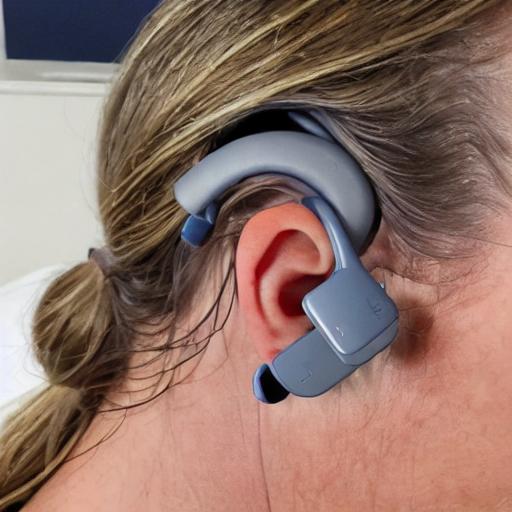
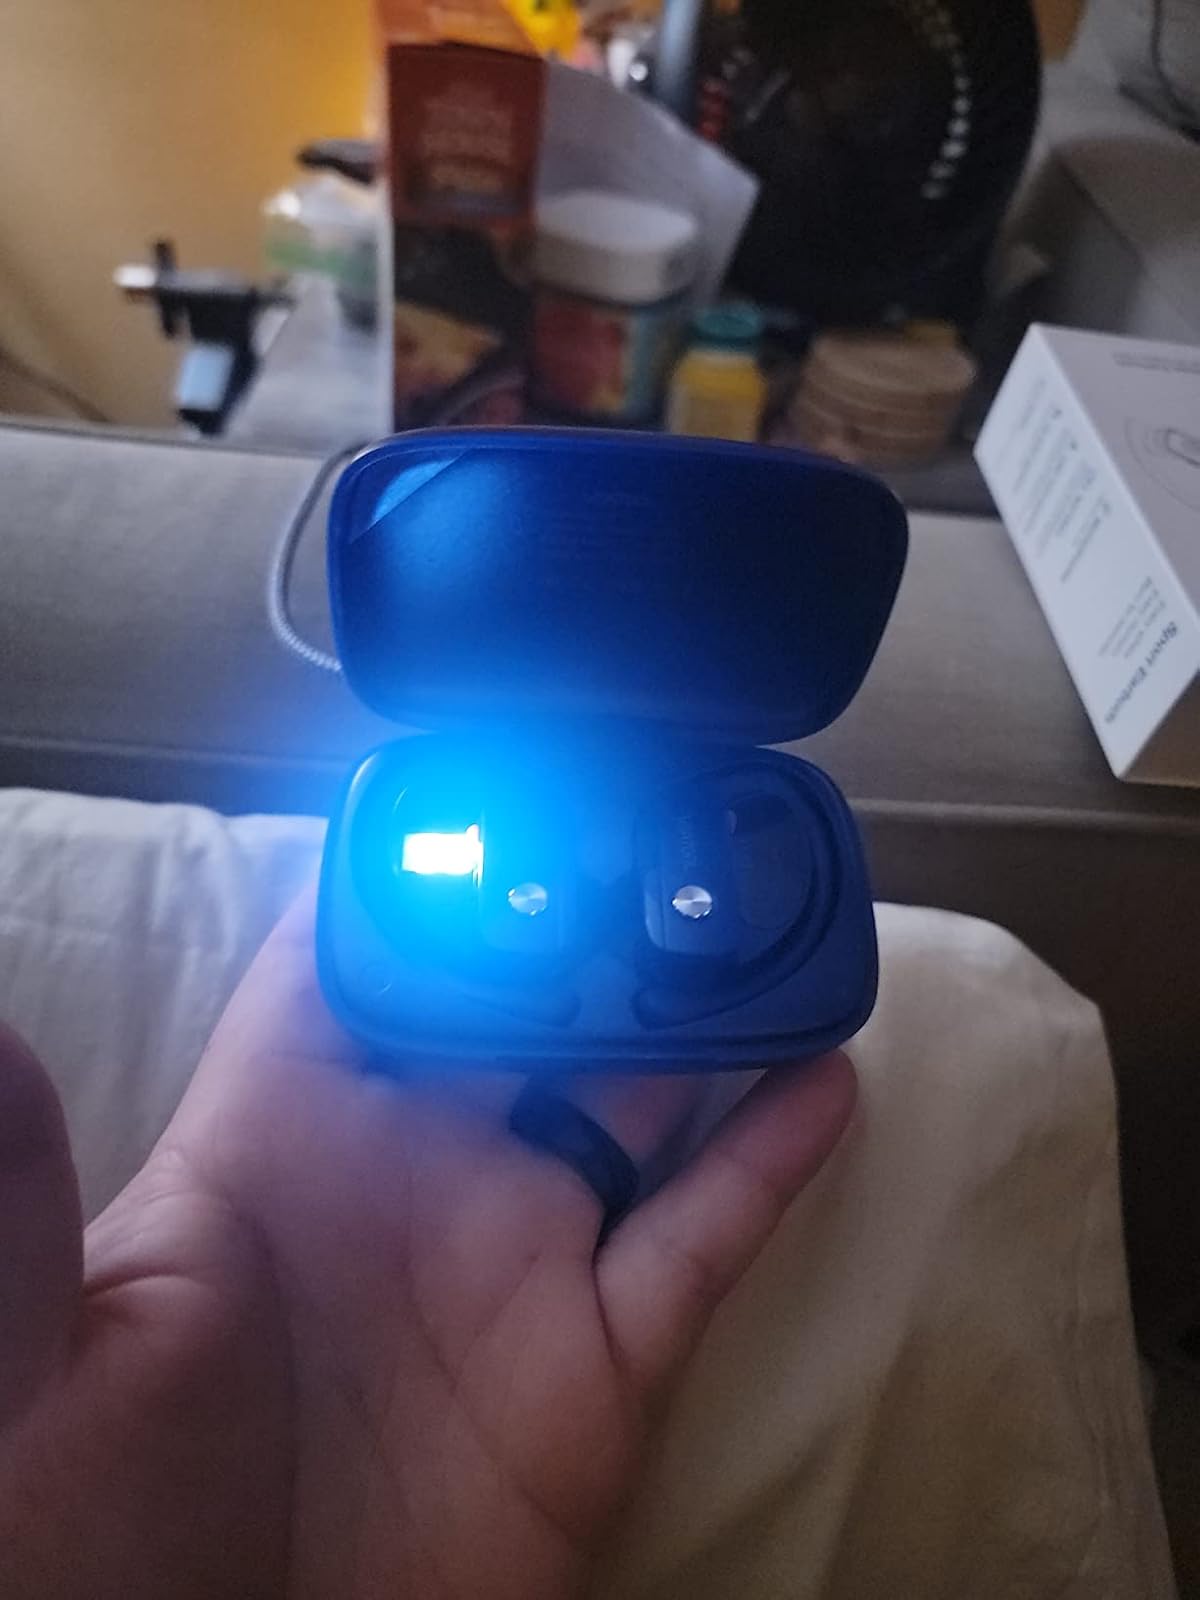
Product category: earbuds
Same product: no